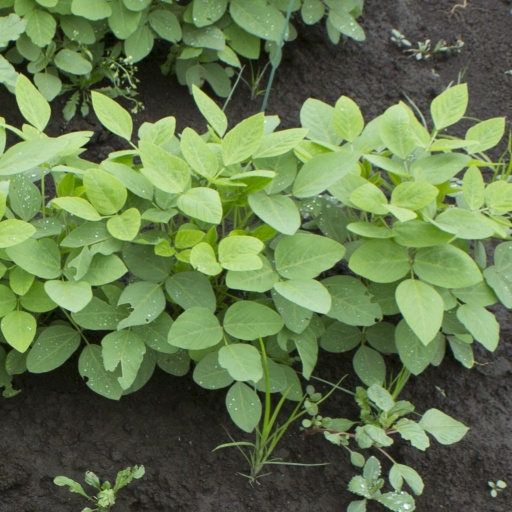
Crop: soybean